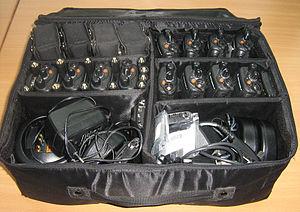
Sac de kit d'émetteurs-récepteurs radiotéléphonique VHF de secours, d'urgence de catastrophe. Pour quatre volontaires internationaux et quatre volontaires locaux. Le sac est composé de: 12 émetteurs-récepteurs radiotéléphonique VHF GP360 Motorola et 12 antennes VHF et 16 accumulateurs. 4 chargeurs et 4 socles. 8 housses de transport. 1 câble de programmation et une clef USB ou un Disque compact (avec le logiciel Motorola de programmation et des codeplug types déjà programmés). Accessoires: écouteurs type oreillettes et éventuellement micros déportés.
Les radiocommunications de catastrophe jouent un rôle capital déterminant à tous les stades de la gestion des catastrophes.